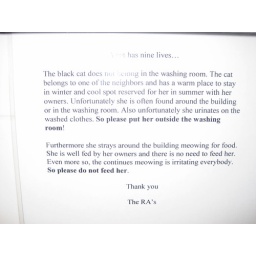
the sign in reference to the building's cat